Église Saint-Polycarpe

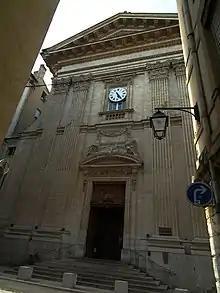
Facade of the church

The Église Saint-Polycarpe ("Church of St. Polycarp") is a Roman Catholic church located in the 1st arrondissement of Lyon, on the slopes of La Croix-Rousse, between rue René Leynaud, rue Burdeau and passages Mermet and Thiaffait. It is the oldest church of the Oratory of Saint Philip Neri.